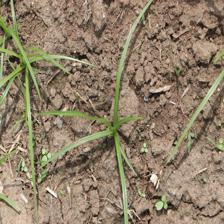
Label: Grass